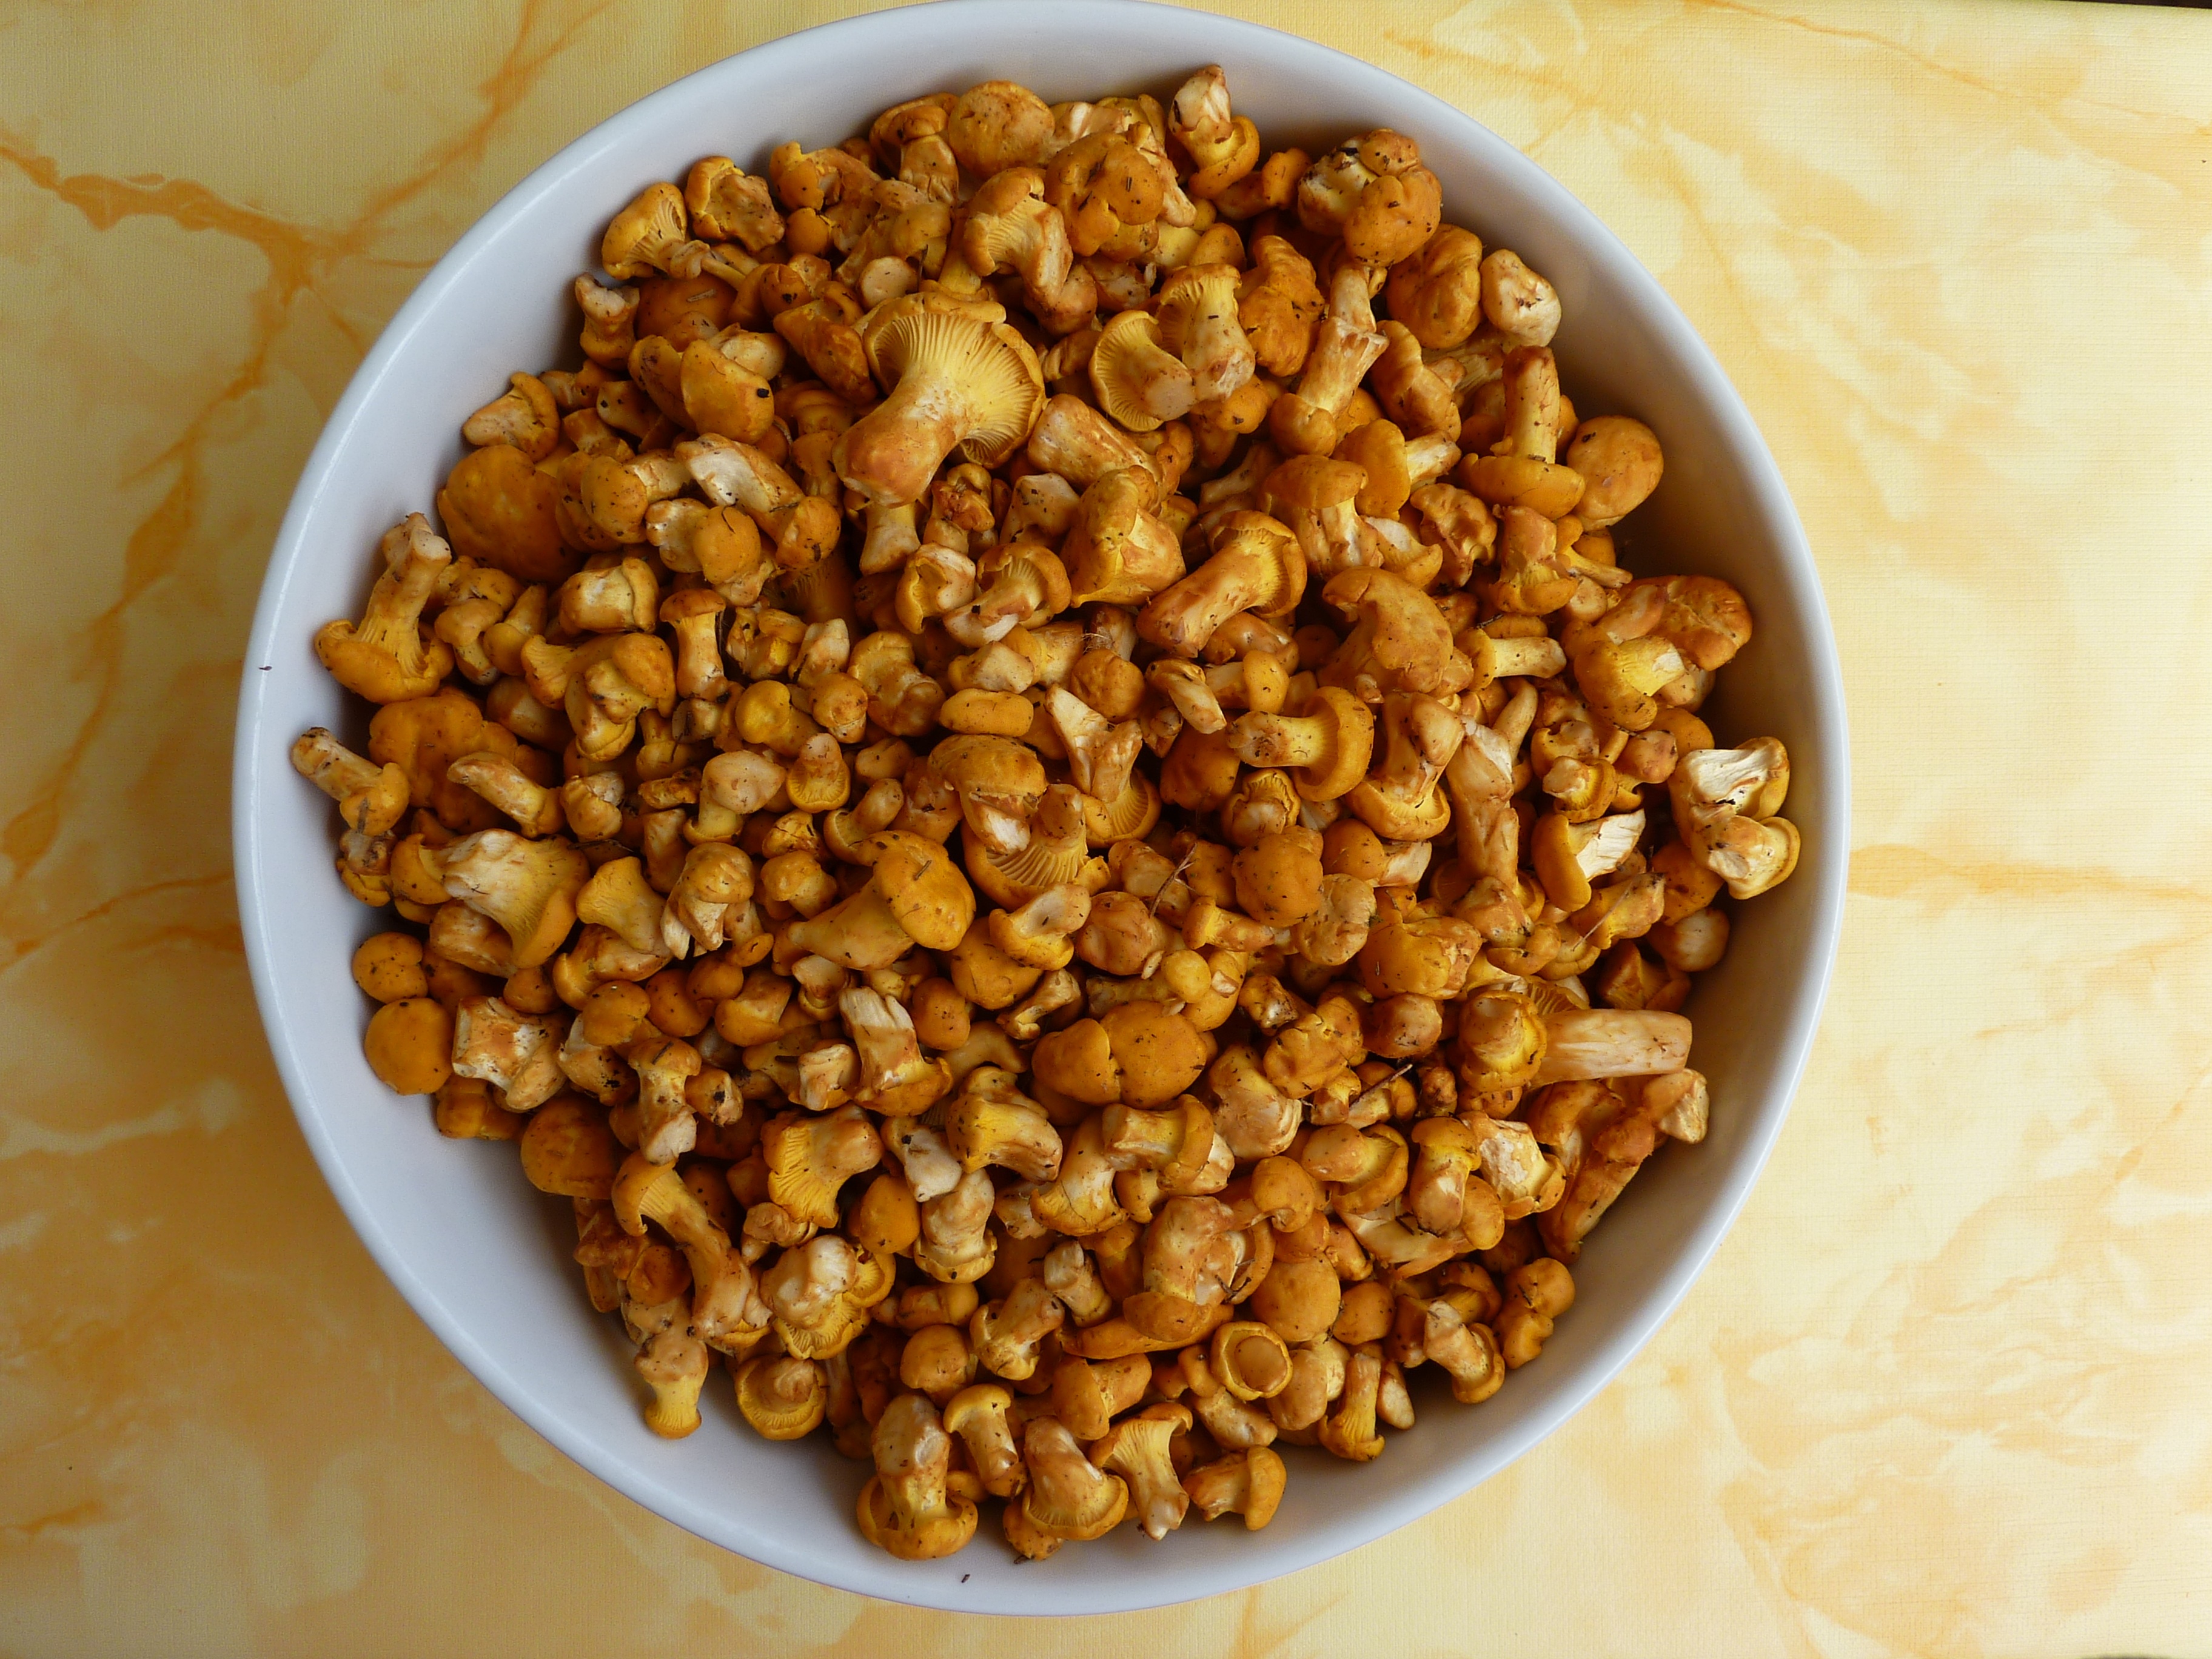
fruit, bowl, dish, food, ingredient, produce, vegetable, crop, mushroom, yellow, breakfast, eat, cook, mushrooms, vegetarian food, edible, flowering plant, chanterelles, eierschwammerl, land plant, snack food